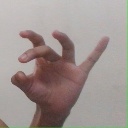
अक्षर: ओ